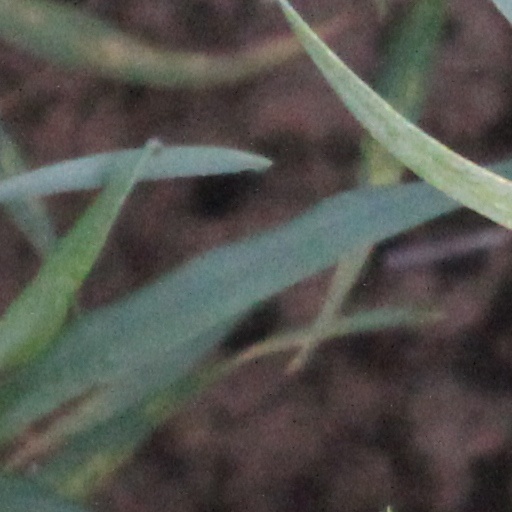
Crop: wheat